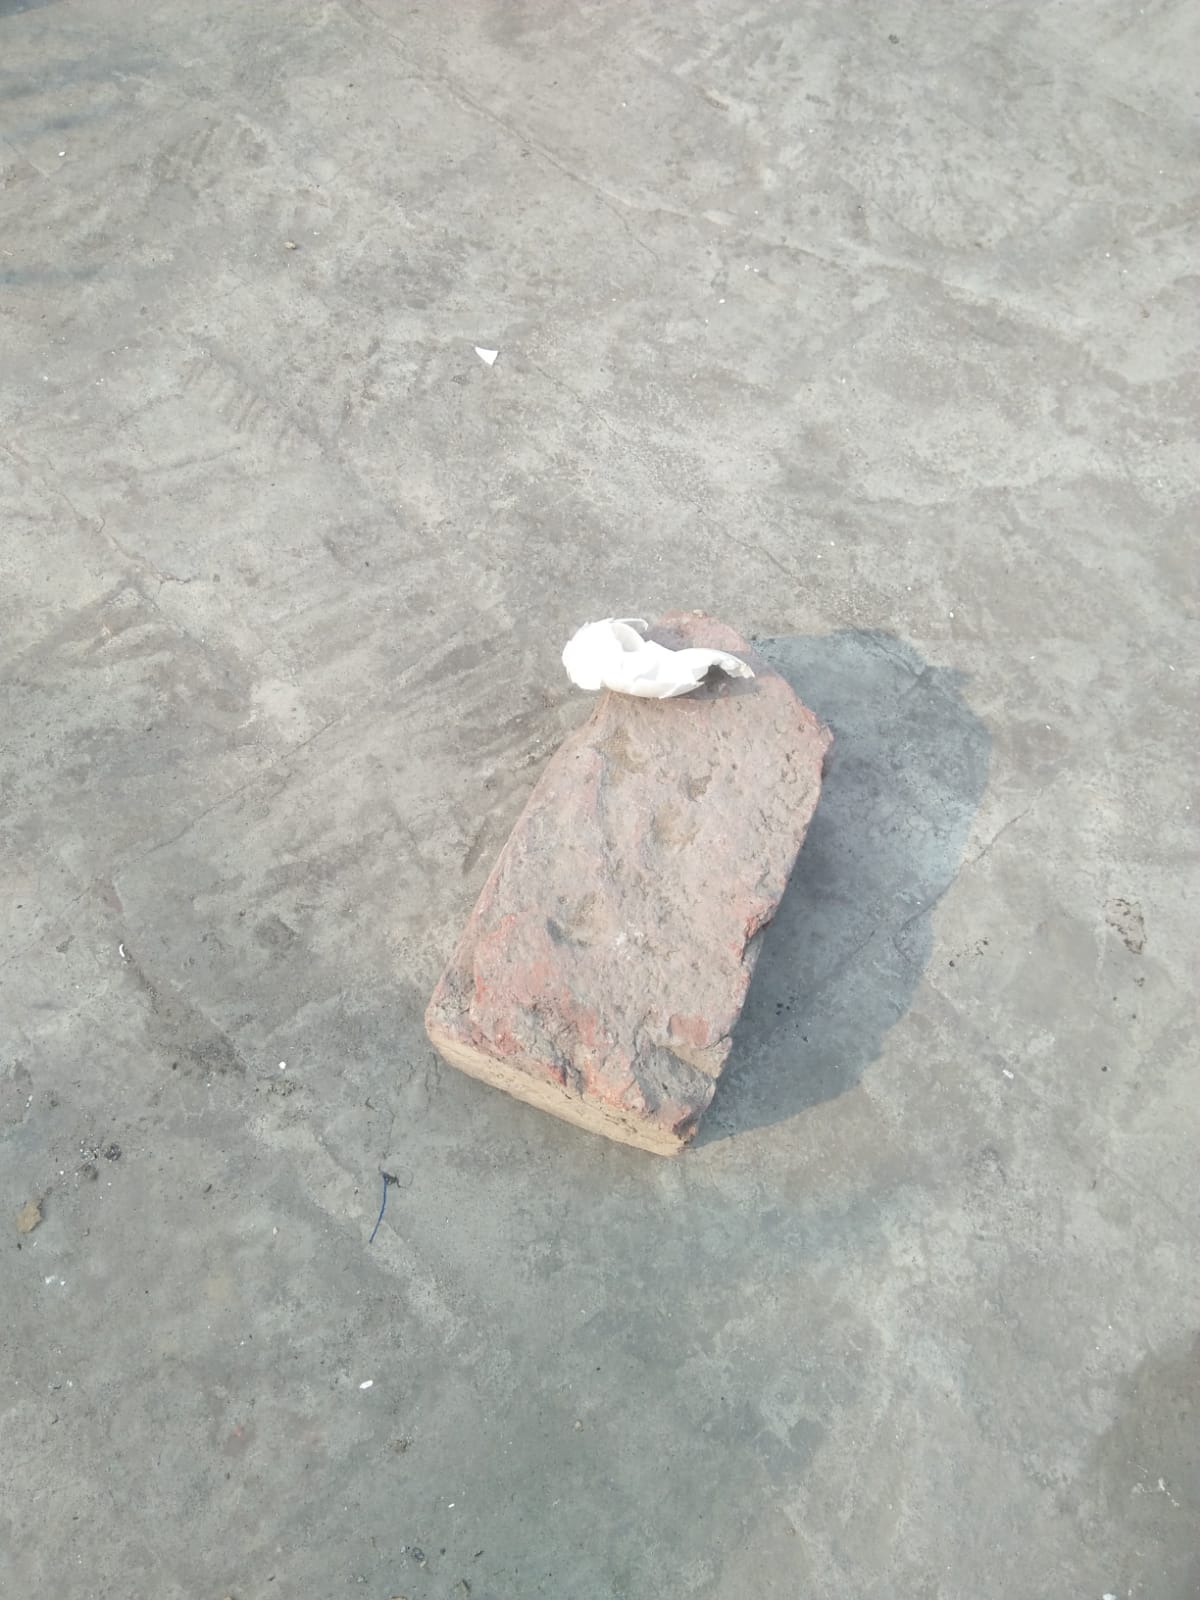
Label: eggshells